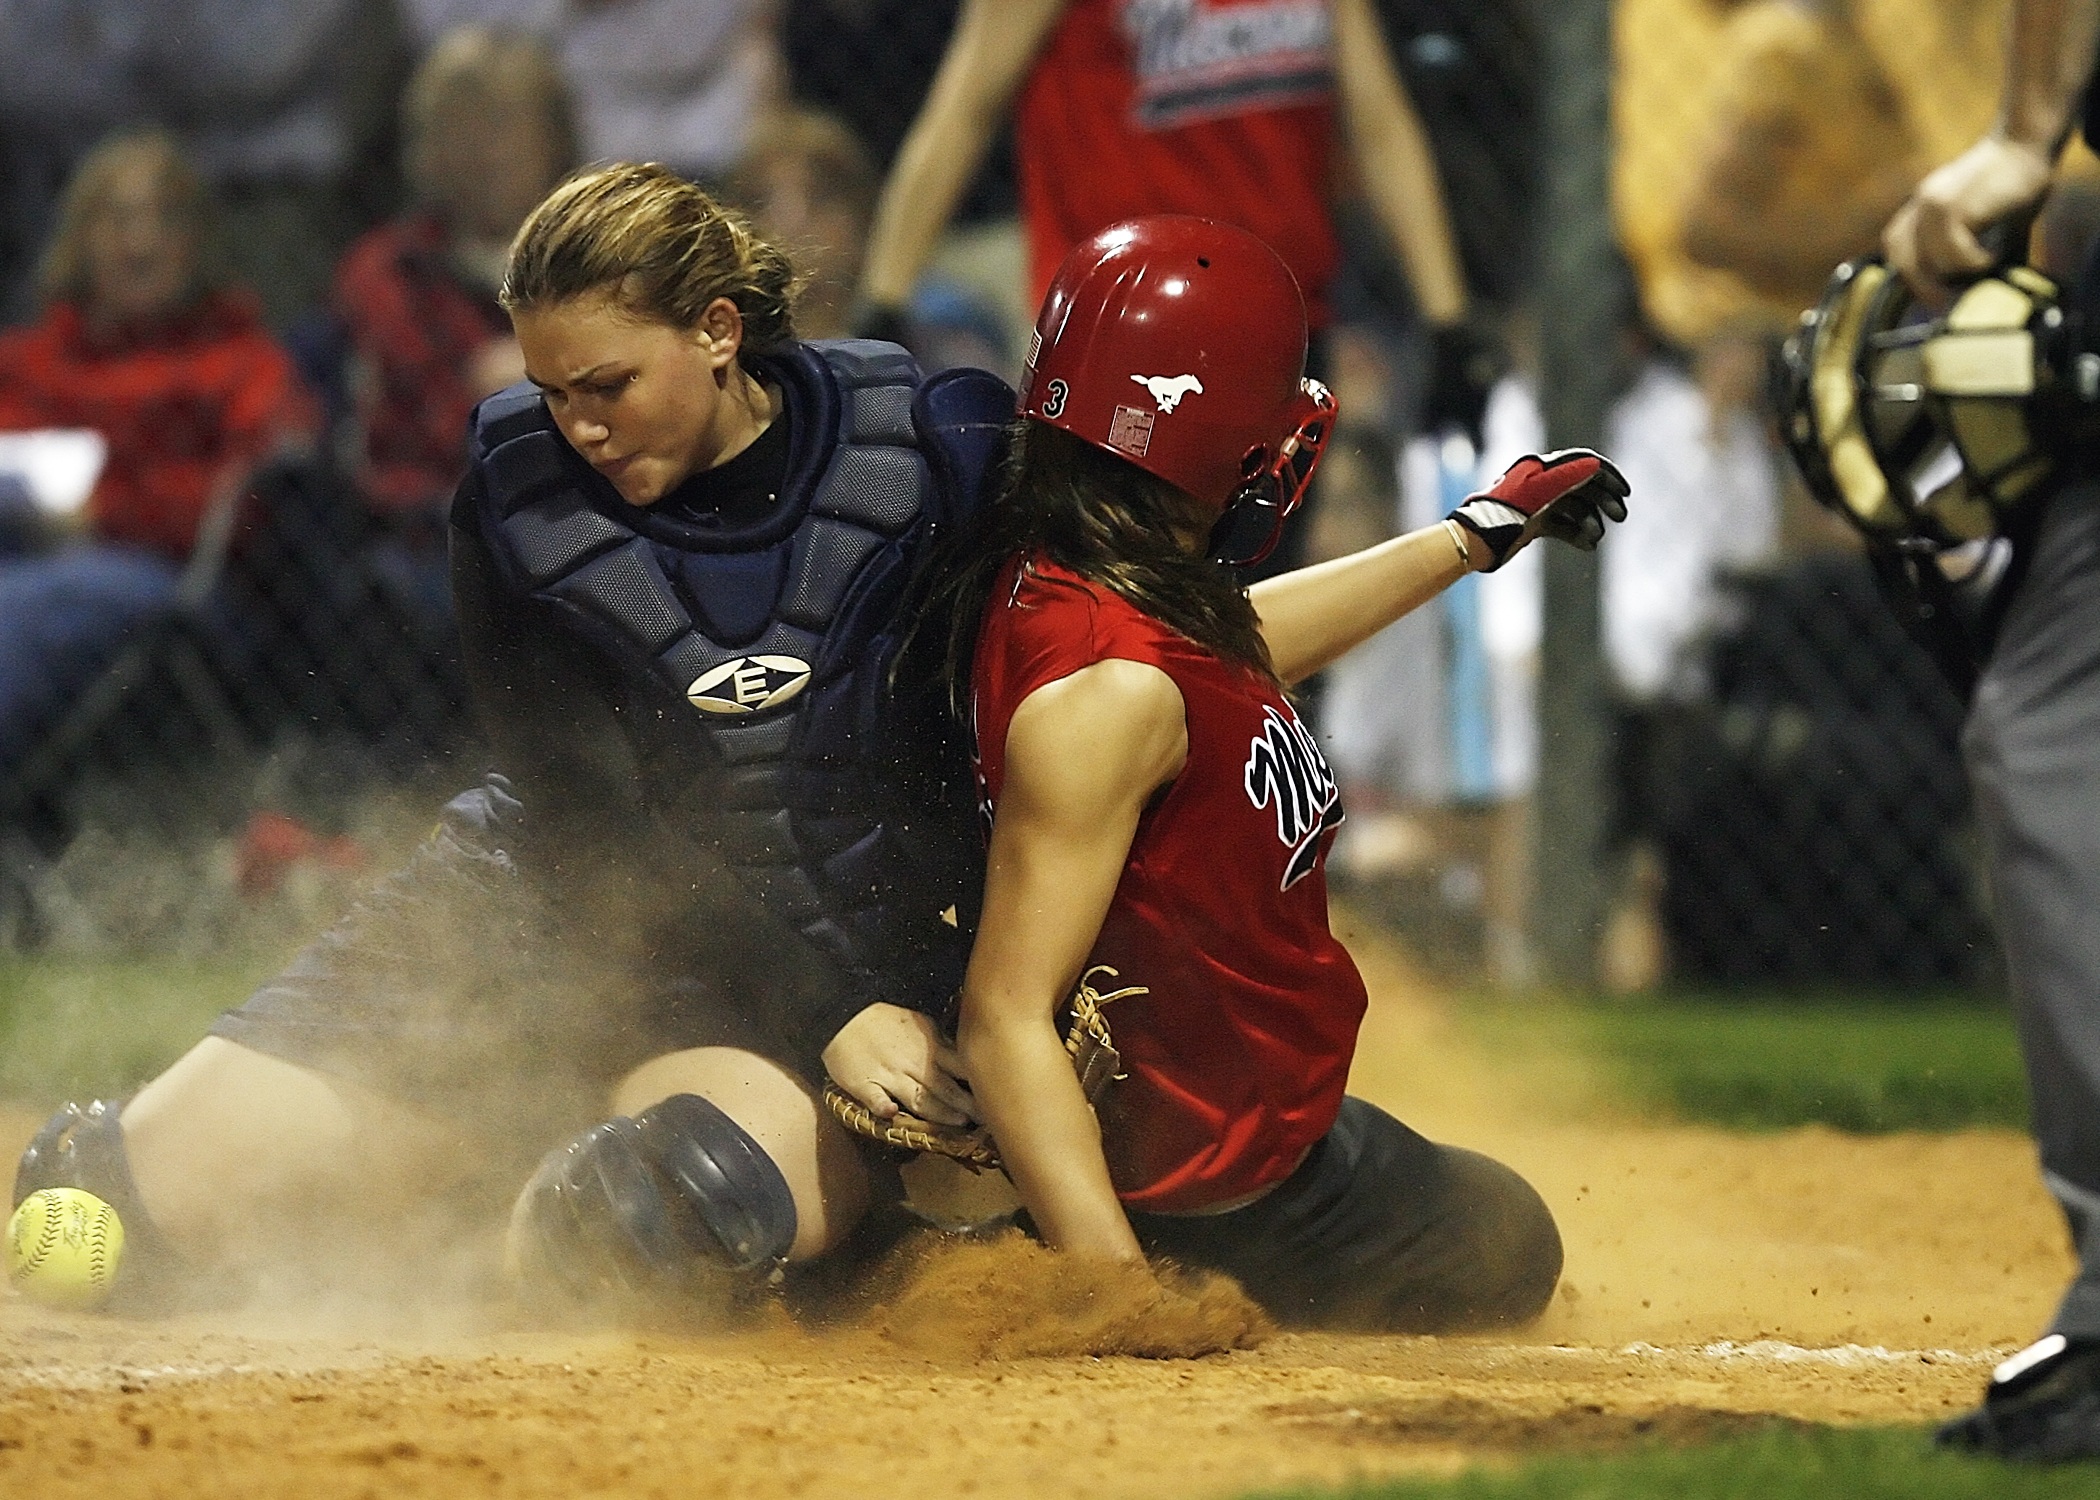
baseball, sport, game, play, run, female, athletic, dirt, action, dust, runner, player, teenager, umpire, competition, girls, sports, helmet, ball, uniform, collision, slide, home plate, protection, schoolgirl, teen, athlete, safe, score, catcher, softball, ball game, team sport, catcher's mask, loose ball, bat and ball games, baseball positions